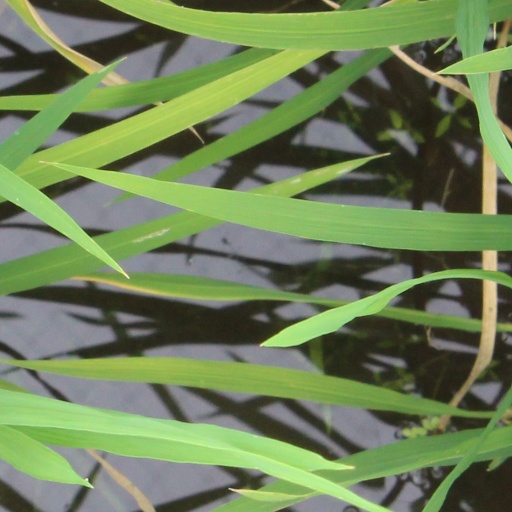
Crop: rice